Bear spray

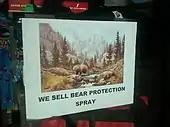
Bear protection spray for sale in Banff, Alberta

The key active ingredients of bear spray are 1–2% capsaicin, and related capsaicinoids.